Theatre Royal, Drury Lane

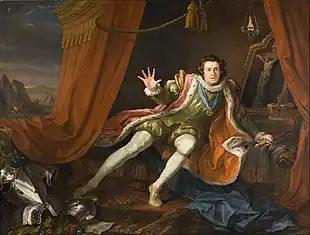
David Garrick, the theatre manager 1747–1776, is portrayed in the title role of "Richard III" in this painting by William Hogarth.

A private letter from 19 November 1696 reported that Drury Lane "has no company at all, and unless a new play comes out on Saturday revives their reputation, they must break." The new play is assumed to have been John Vanbrugh's "The Relapse", and it turned out the success the company needed. Christopher Rich continued as its head until 1709, when the patent in question was actually revoked amid a complex tangle of political machinations. A lawyer named William Collier was briefly given the right to mount productions in Drury Lane, but by 1710 the troupe was in the hands of the actors Colley Cibber, Robert Wilks, and Thomas Doggett – a triumvirate that eventually found themselves sharply satirised in Alexander Pope's "Dunciad". In 1713, Barton Booth replaced Doggett. On 2 March 1717 was the premiere of the ballet The Loves of Mars and Venus choreographed by John Weaver, and was the first ballet to be performed in England.